Tumed

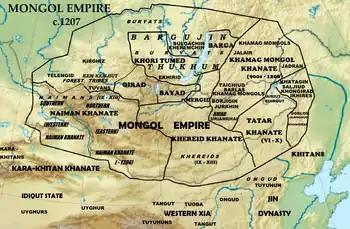
Mongol Empire c.1207

The Tümed ("The many or ten thousands" derived from Tumen) are a Mongol subgroup. They live in Tumed Left Banner, district of Hohhot and Tumed Right Banner, district of Baotou in China. Most engage in sedentary agriculture, living in mixed communities in the suburbs of Hohhot. Parts of them live along Chaoyang, Liaoning. There are the Tumeds in the soums of Mandal-Ovoo, Bulgan, Tsogt-Ovoo, Tsogttsetsii, Manlai, Khurmen, Bayandalai and Sevrei of Ömnögovi Aimag, Mongolia.